How the West Was Won (TV series)

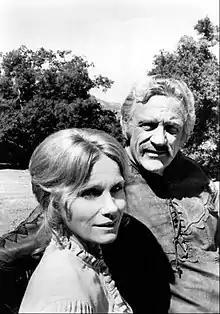
Eva Marie Saint and James Arness as Kate and Zeb Macahan

There the family learns that the first battle of the war is likely to occur at Bull Run, near Zeb and Tim's parents' home. Tim returns to Virginia while the family winters in the Indian Territories. Zeb learns that a friend has been murdered by Dutton, who escaped from an Army Guardhouse he was in for murdering innocent Indians. Knowing that Dutton swore vengeance on him and fearing for his family, Zeb attempts to intercept Dutton before he can reach the Macahan homestead. Luke heads east to look for his father and grandparents but gets home, only to find his grandparents were killed by artillery fire that struck their home during the First Battle of Bull Run. He learns that his father was conscripted into a unit of the Union Army heading for Tennessee to the Battle of Shiloh. Luke is also conscripted at Shiloh but is wounded and taken to a field aid station, where he finds his mortally-wounded father dying. Luke tells his superiors that he will no longer serve and is about to be shot as a deserter when shelling nearly kills his entire platoon. Escaping on foot, he reaches Missouri, finding the abandoned horse of a dead soldier and rides the horse until a local sheriff, Martin Stillman, and his men find Luke, accusing him of horse thievery. Luke tries to explain that he is a former Union soldier who found the horse but Stillman and his men, being Confederate sympathizers, try to lynch him. Luke escapes, severely wounding Stillman's arm in the process.